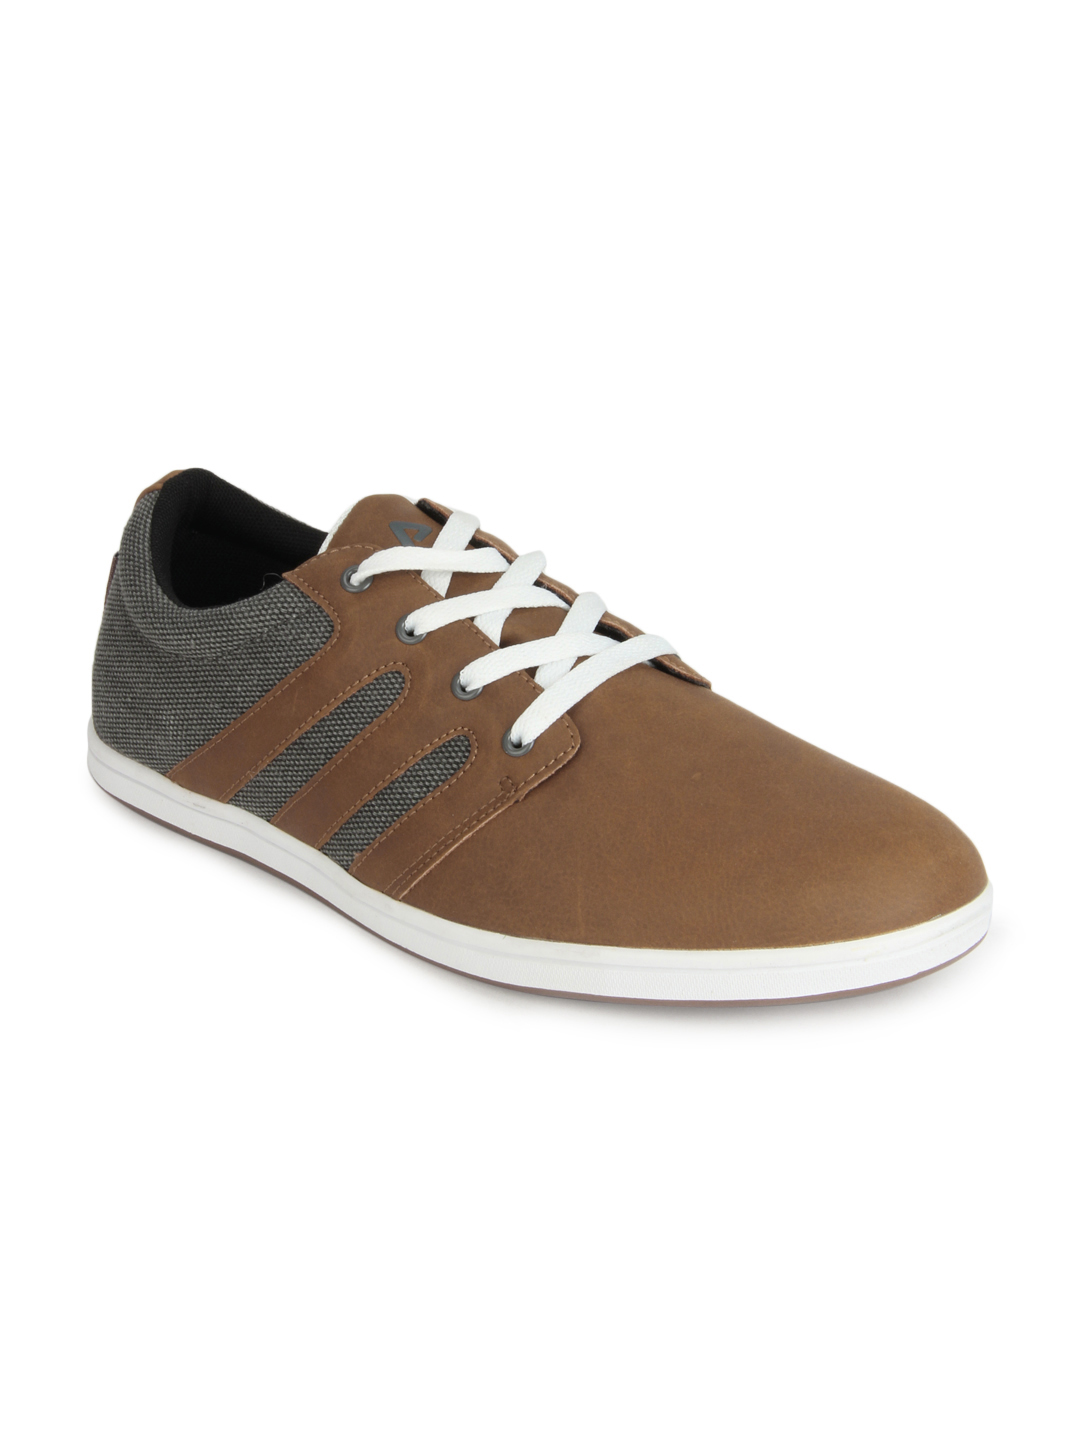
Fila Men Calve Brown Casual Shoes
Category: Footwear / Shoes / Casual Shoes
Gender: Men
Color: Brown
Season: Summer 2013
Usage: Casual